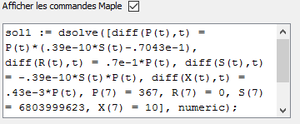
L’assistant d’analyse d’équations différentielles ordinaires est un outil disponible et fourni avec le logiciel Maple de Maplesoft. Il a été implémenté à la sortie de Maple 9, version du logiciel rendu disponible en 2003. L’outil permet à un utilisateur ayant peu d’expérience avec le langage de Maple d’utiliser les fonctions d’analyse d’EDO intégrées au logiciel. L’outil facilite autant la résolution numérique que symbolique des EDOs.